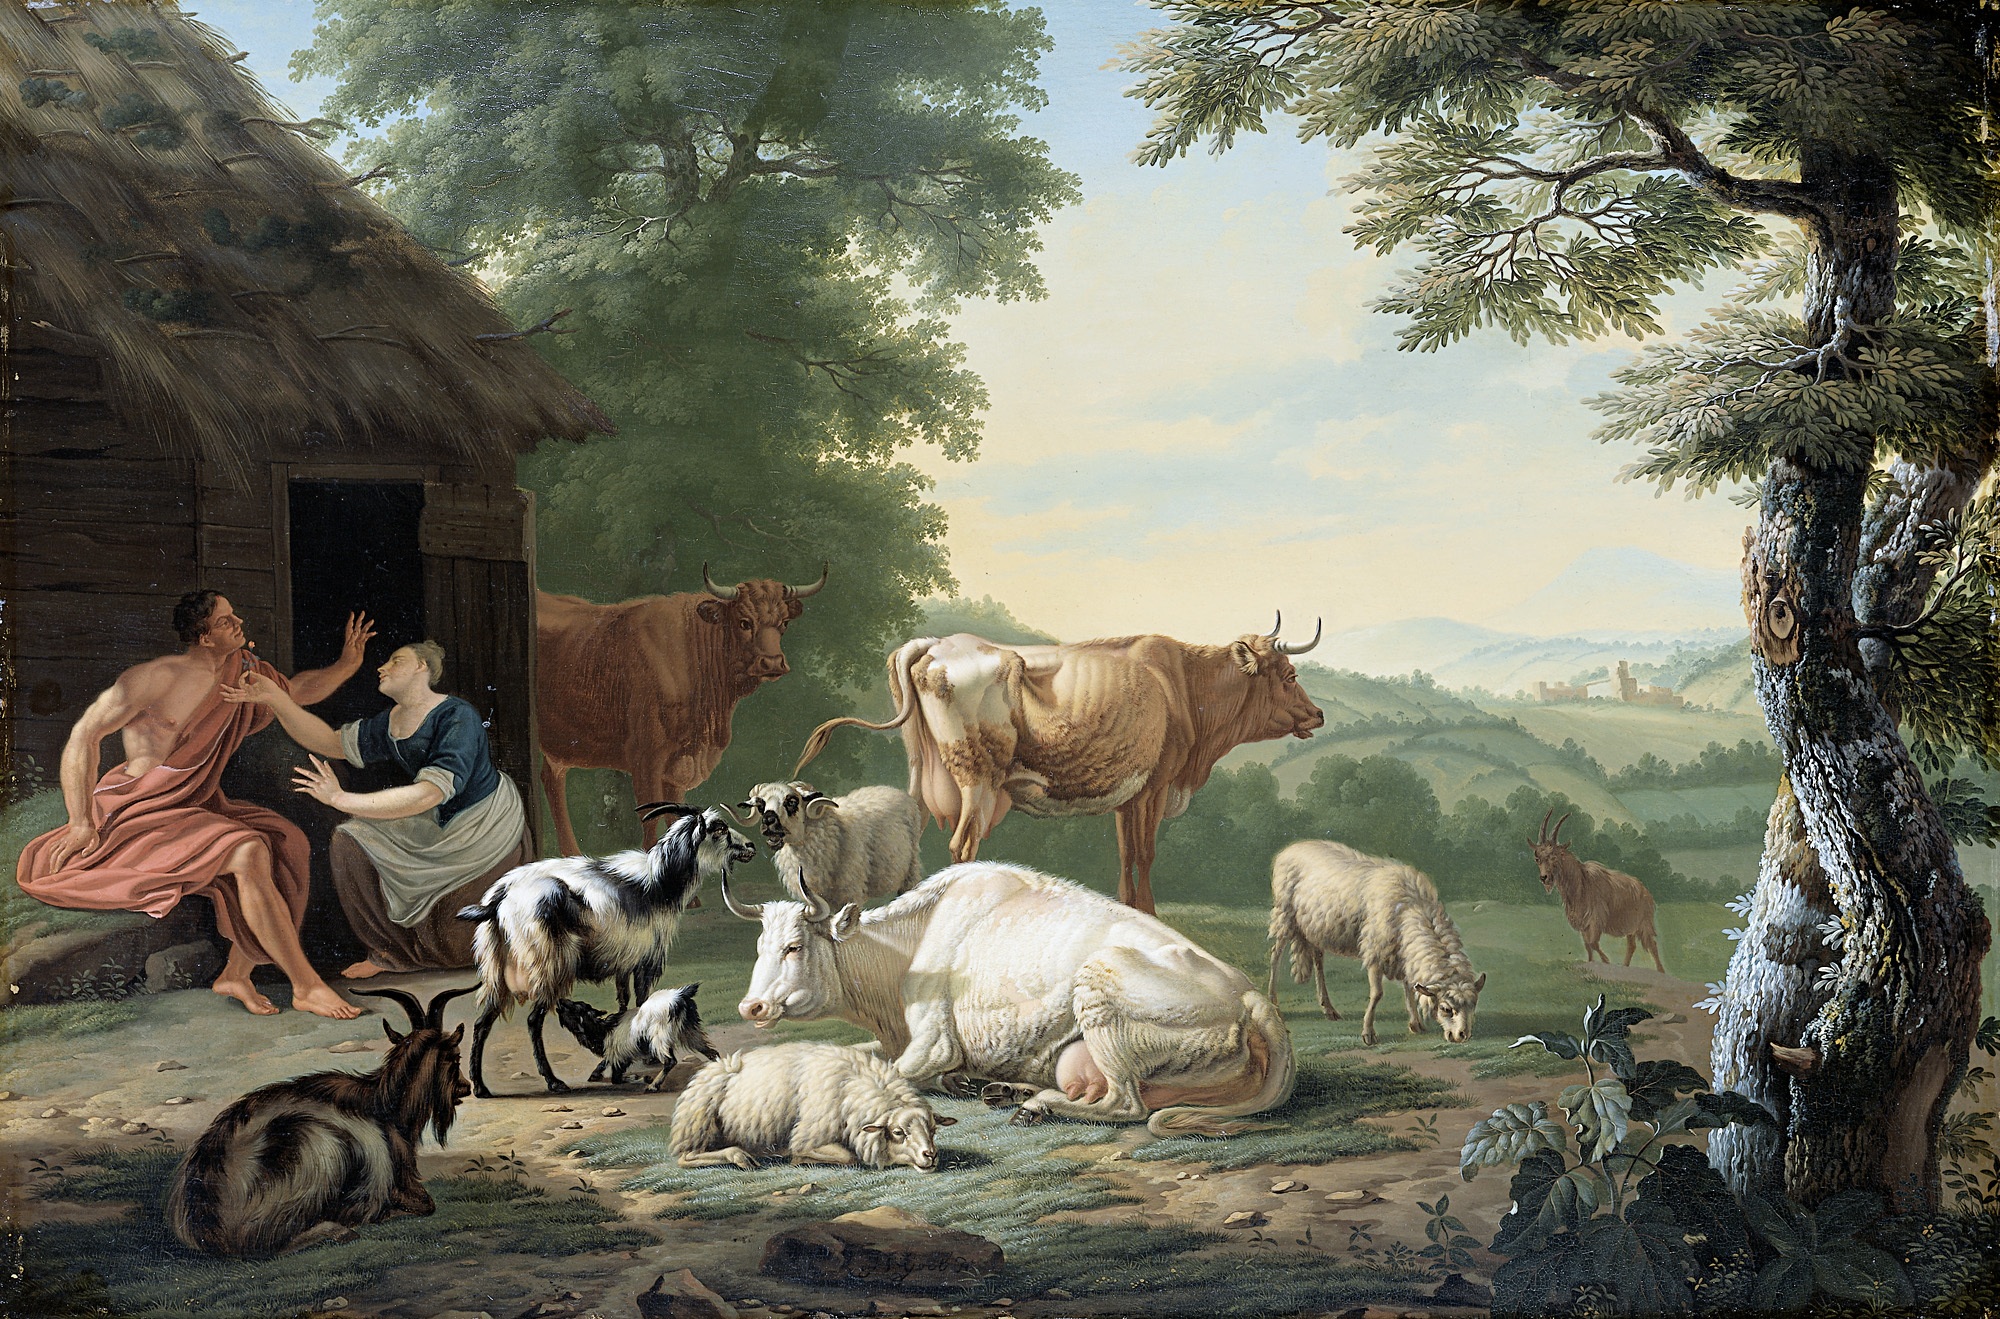
landscape, herd, painting, shepherd, art, animals, rijksmuseum, screenshot, jan, rural area, arcadian, herders, van gool, natural environment, cattle like mammal